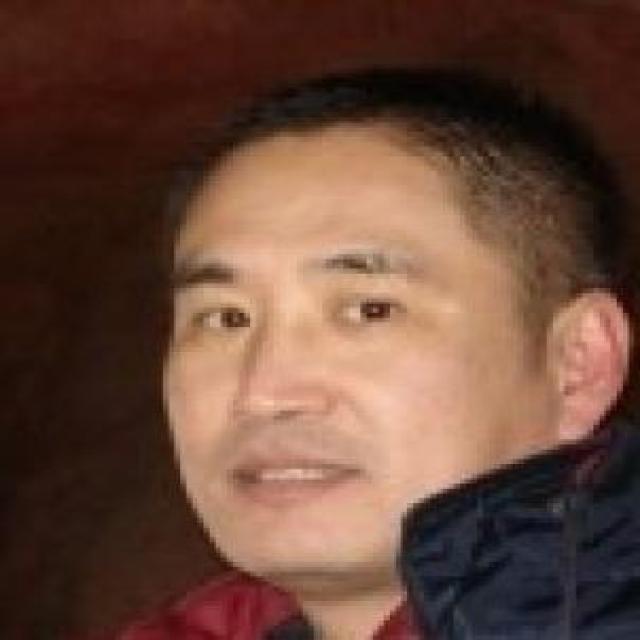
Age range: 45-64